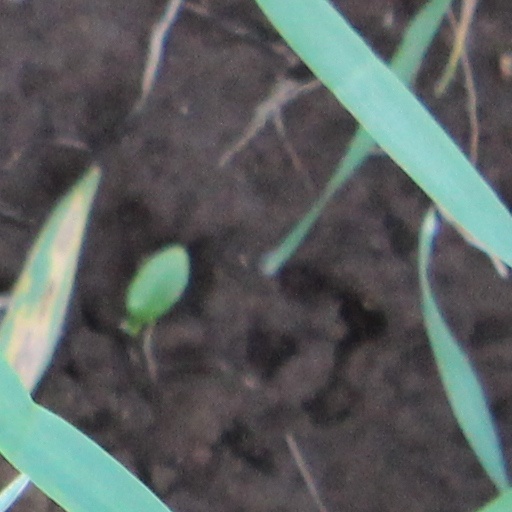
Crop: wheat